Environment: real
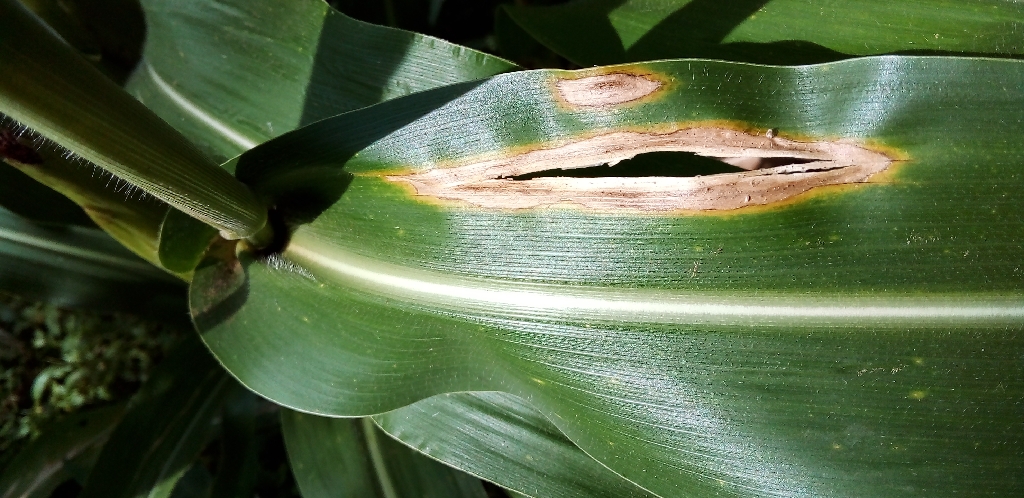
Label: northern_corn_leaf_blight